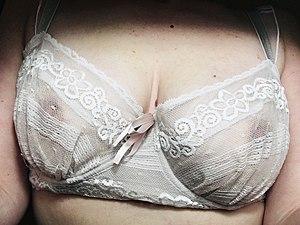
Le soutien-gorge, ou la brassière au Canada, est un sous-vêtement féminin composé de deux bonnets servant à soutenir et protéger, dans une certaine mesure, ainsi qu'éventuellement mettre en valeur les seins. Il peut être assorti à d'autres pièces de lingerie.